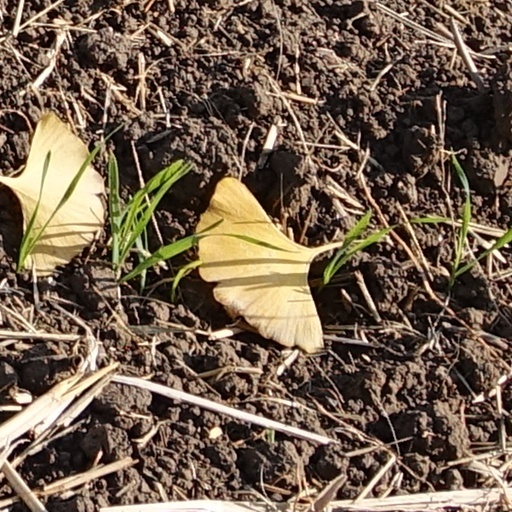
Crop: wheat